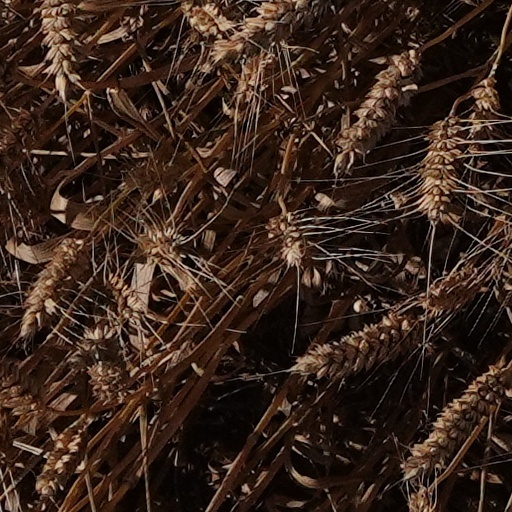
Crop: wheat